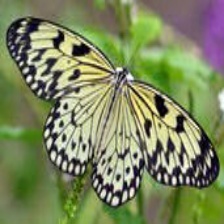
Species: PAPER KITE